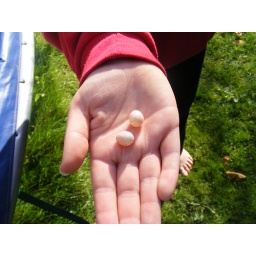
Eggs found in blue tit box